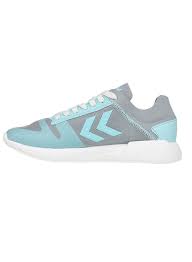
Label: Clog